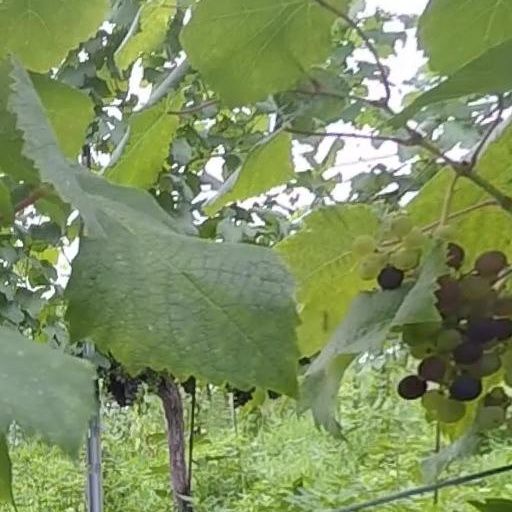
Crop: grape